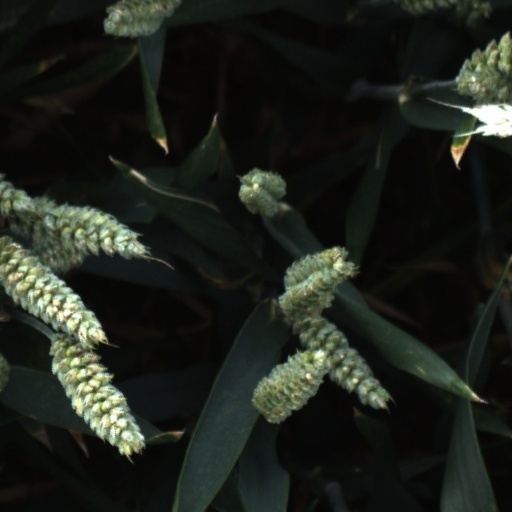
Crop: wheat